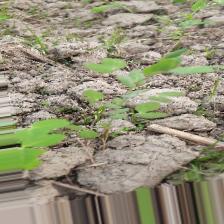
Label: Powdery Mildew